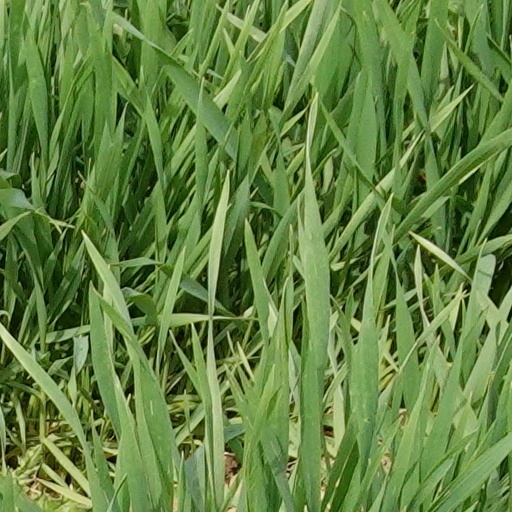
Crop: wheat